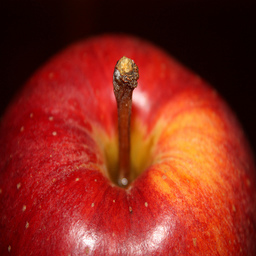
Label: Apple